Star-Crossed: Unveiled

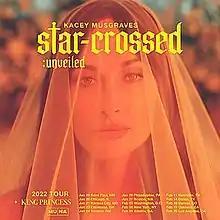
Promotional poster for the tour

Star-Crossed: Unveiled was the first arena concert tour by American singer-songwriter Kacey Musgraves in support of her fifth studio album, "Star-Crossed" (2021). It began on January 19, 2022, in Saint Paul, Minnesota, United States, and took place across cities in the United States, Europe and Japan. It concluded in Austin, Texas, United States, on October 16, comprising 27 shows. King Princess and MUNA served as opening acts during the first leg of the tour in the United States.